Kidapawan

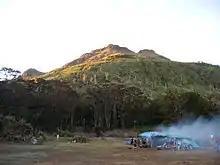
Foot of Mt. Apo

The city of Kidapawan is governed by a city mayor, the city's local chief executive and administrative officer, along with a city vice mayor. The Sangguniang Panlungsod serves as the local legislative body of the city.